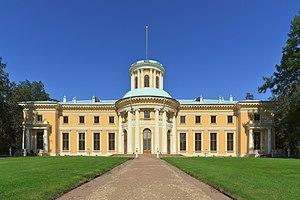
Cet article recense les sites concernés par l'observatoire mondial des monuments en 2002.
Jacques Jacob Guerne est un architecte français du XVIIIᵉ siècle né à Paris en 1748. Élève de Moreau-Desproux, lauréat du Prix de Rome en 1769, il fut actif à Paris jusqu'à la Révolution française, construisant notamment les hôtels de Venise et de Vannes sur le Boulevard. Il émigra ensuite en Russie où il se mit au service du tsar Paul Iᵉʳ et laissa son œuvre la plus célèbre, le Palais Galitzine d'Arkhangelskoïe. Il est mort le 18 floréal an V de la République, à Paris, rue de Bondy
Cet article recense les sites concernés par l'observatoire mondial des monuments en 2000.